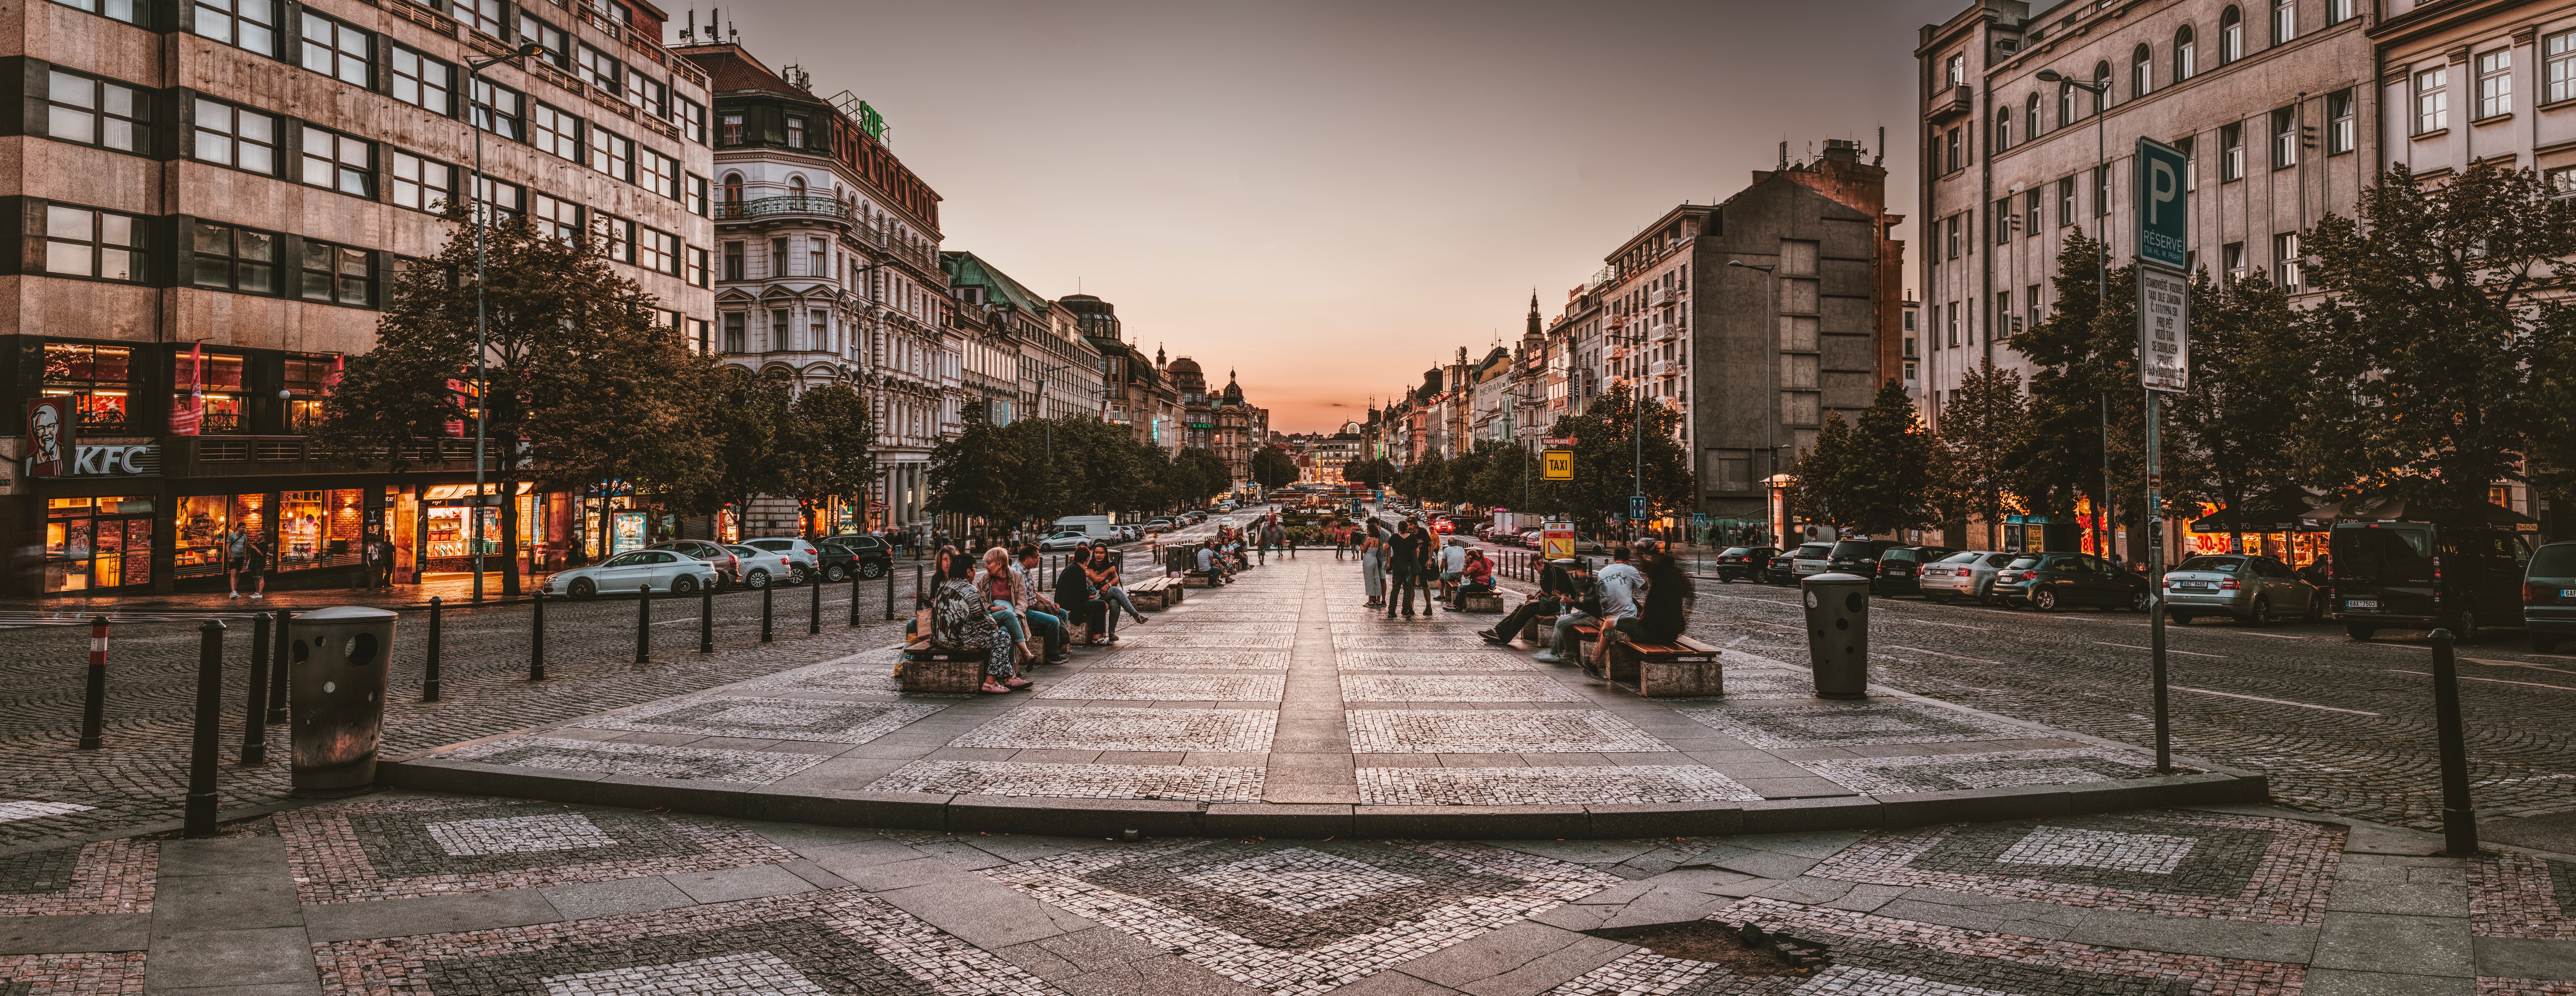
city, town, human settlement, town square, public space, street, sky, building, architecture, urban area, cobblestone, mixed use, photography, neighbourhood, thoroughfare, road, plaza, road surface, urban design, downtown, nonbuilding structure, evening, panorama, pedestrian, tourism